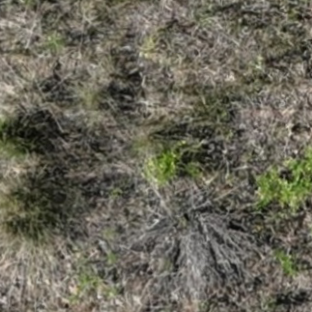
Month: july